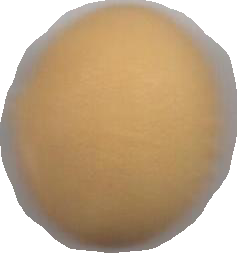
Variety: Dega